ʻĀmuitahiraʻa o te Nūnaʻa Māʻohi

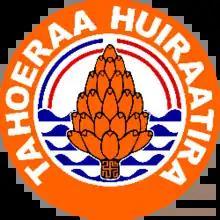
Logo as Tāhōʻēraʻa Huiraʻatira

The party was formed in 1977 from the Tahitian Union-UDR. Originally Gaullist, in 1980 it announced its support for self-government for French Polynesia.